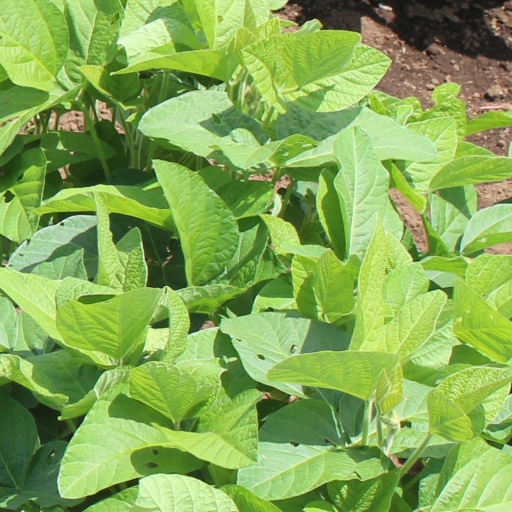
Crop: soybean